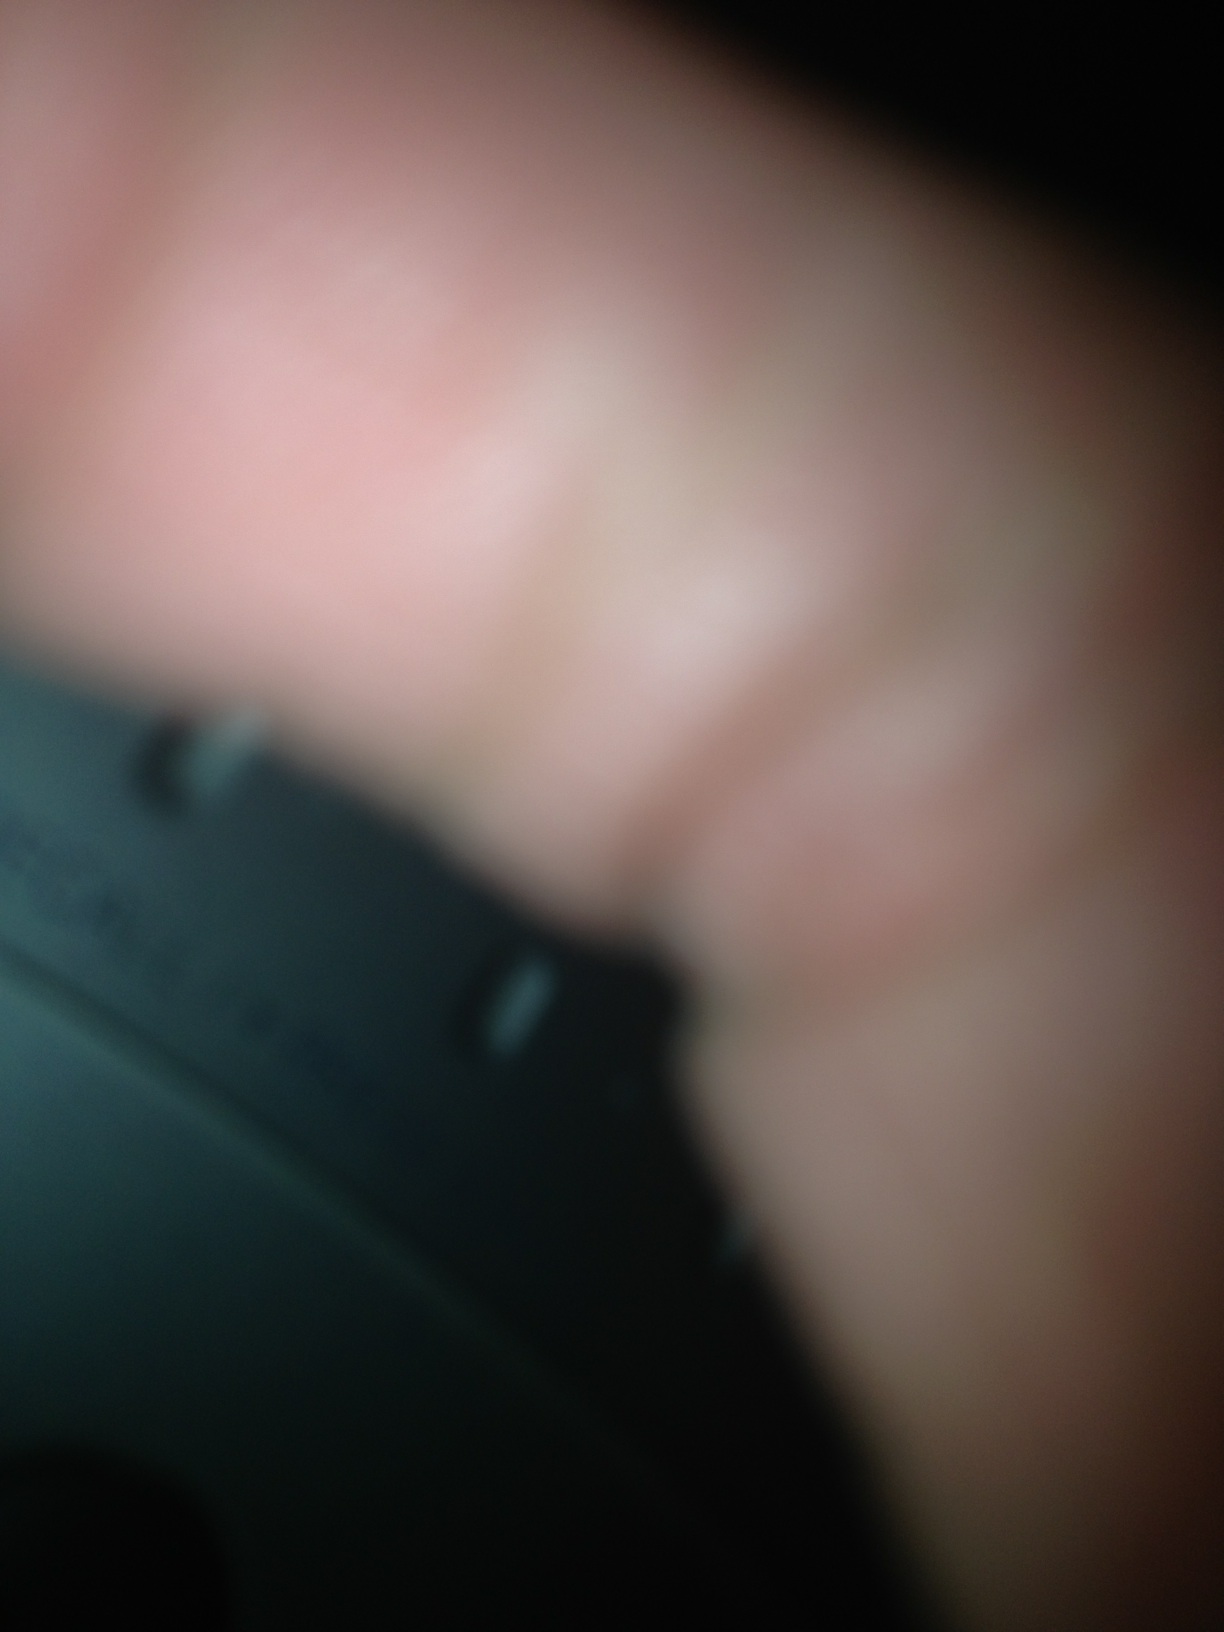Question: Is that a radio?
Answer: unanswerable